Speronara

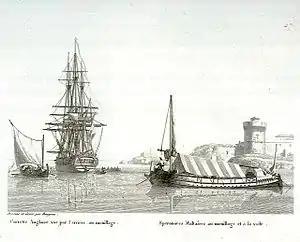
Rear view of an anchored British Royal Navy sloop, and two Maltese speronaras, one at anchor and one under sail, National Maritime Museum

The speronara was a small merchant ship originating in Malta that was used in the Mediterranean Sea from the 16th to the early 20th centuries. The vessels usually had no deck and only one mast, often with a lateen or spritsail. Some larger vessels had a half deck or up to three masts.